New Point Comfort Light

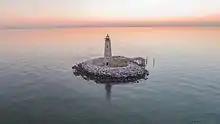
Aerial View of New Point Comfort Lighthouse, October 2016

New Point Comfort Light was an early beneficiary of conservation efforts, being transferred to Mathews County in 1975, three years after being listed in the National Register of Historic Places. The lighthouse was renovated in 1989 and reactivated in 1999. In 2001 a task force was formed by the county to oversee the preservation of the lighthouse. In 2012, a grant funded the construction of an enlarged rock barrier to protect the structure, and in 2016, another grant was used to replace the storm-damaged access pier. The tower still stands, surrounded by water, visible from a walkway constructed at the southern tip of the county. Following a lengthy restoration, the lighthouse was relit in October 2021.